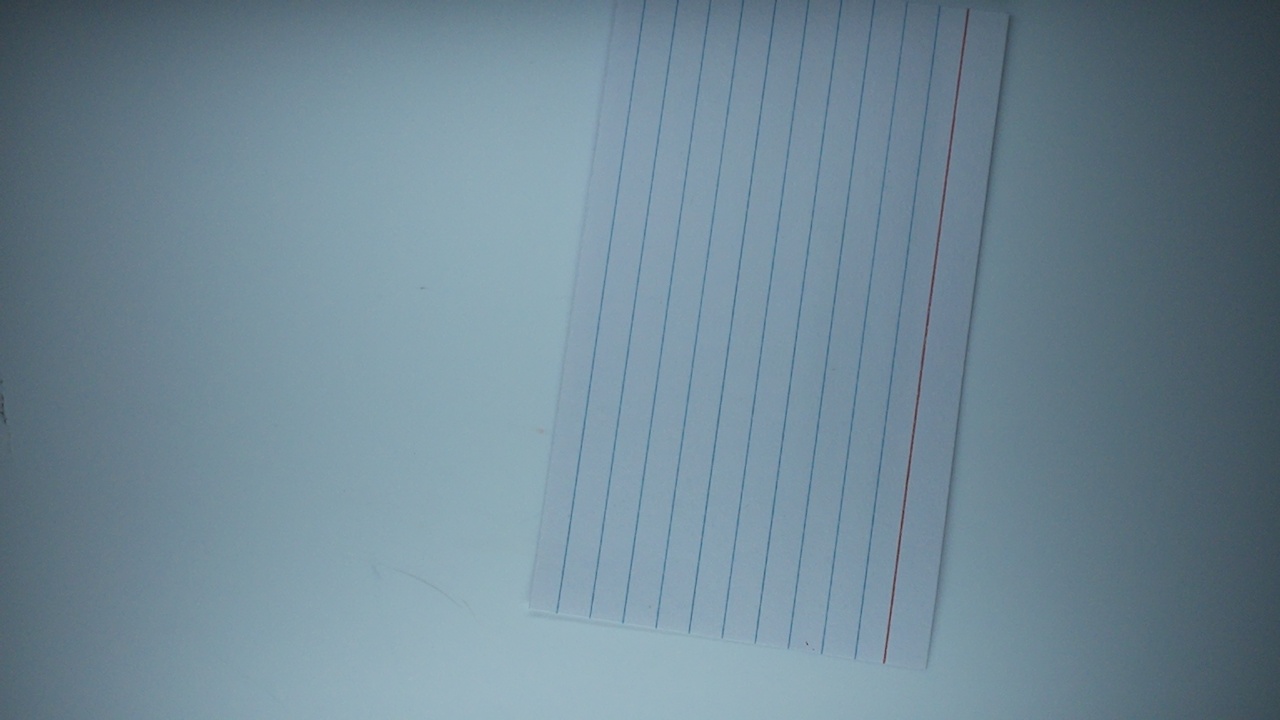
Label: recycle